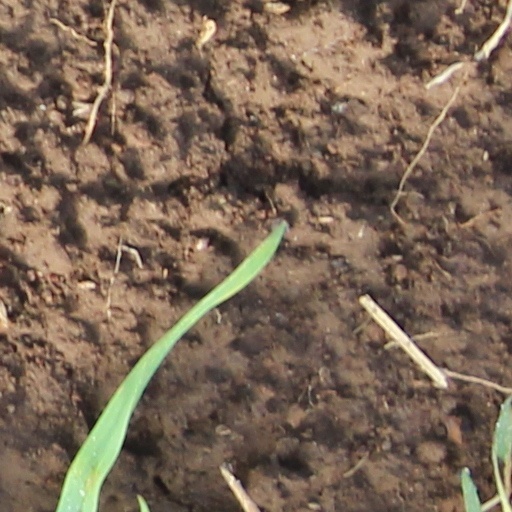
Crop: wheat